Recording practices of the Beatles

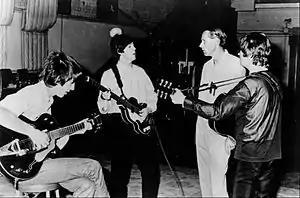
EMI Studios, 11 August 1964. Left to right: George Harrison, Paul McCartney, George Martin, and John Lennon.

The studio practices of the Beatles evolved during the 1960s and, in some cases, influenced the way popular music was recorded. Some of the effects they employed were sampling, artificial double tracking (ADT) and the elaborate use of multitrack recording machines. They also used classical instruments on their recordings and guitar feedback. The group's attitude towards the recording process was summed up by Paul McCartney: "We would say, 'Try it. Just try it for us. If it sounds crappy, OK, we'll lose it. But it might just sound good.' We were always pushing ahead: Louder, further, longer, more, different."